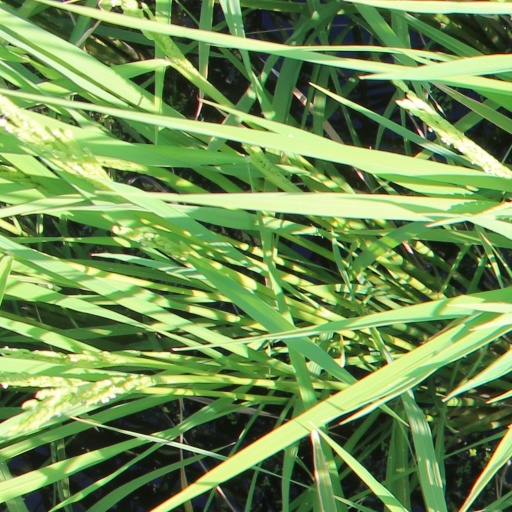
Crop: rice